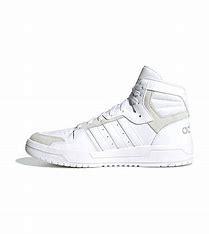
Brand: adidas
Model: neo Adidas NEO Entrap Mid